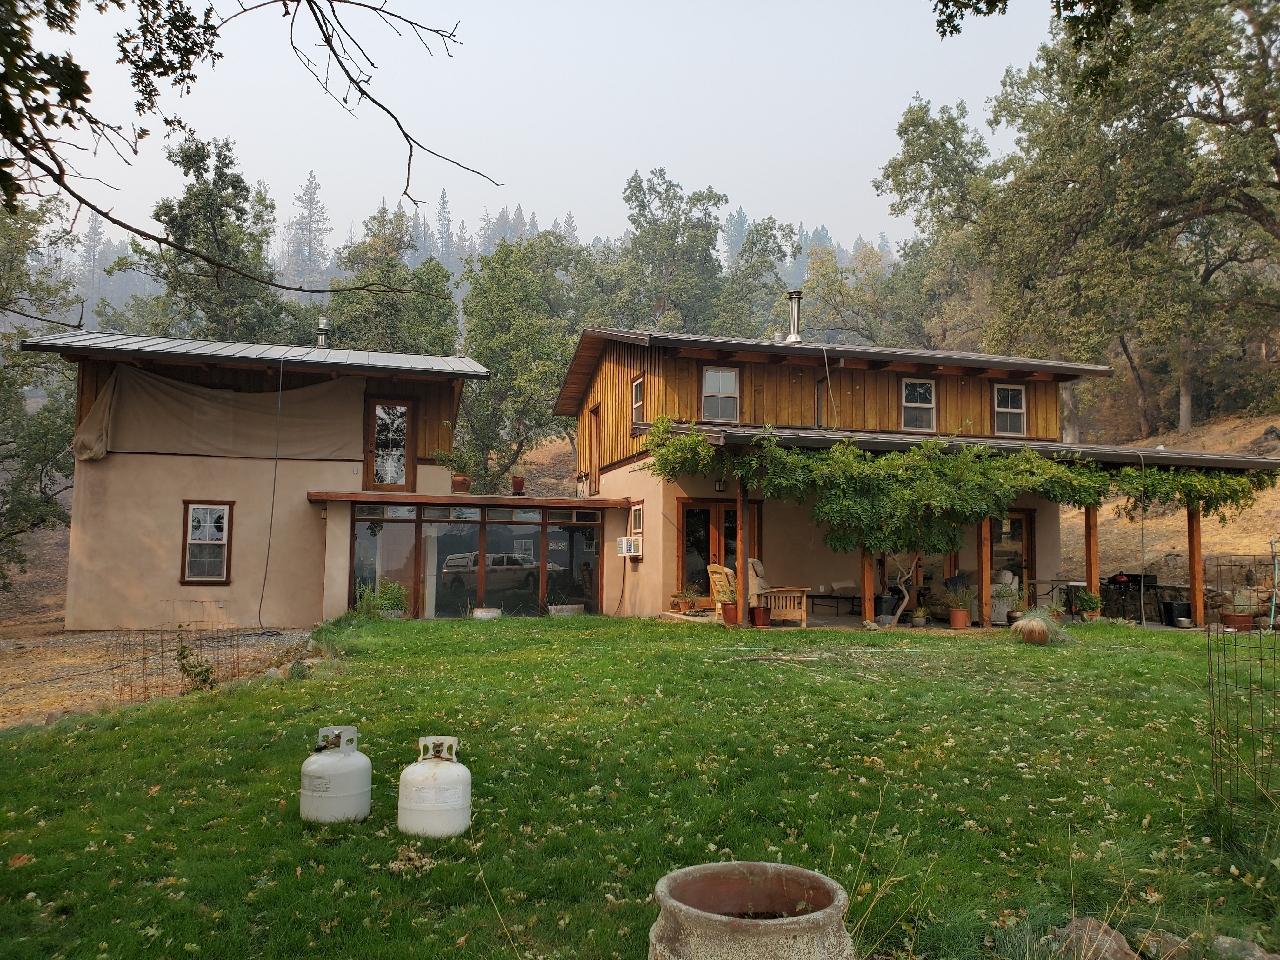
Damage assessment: no_damage